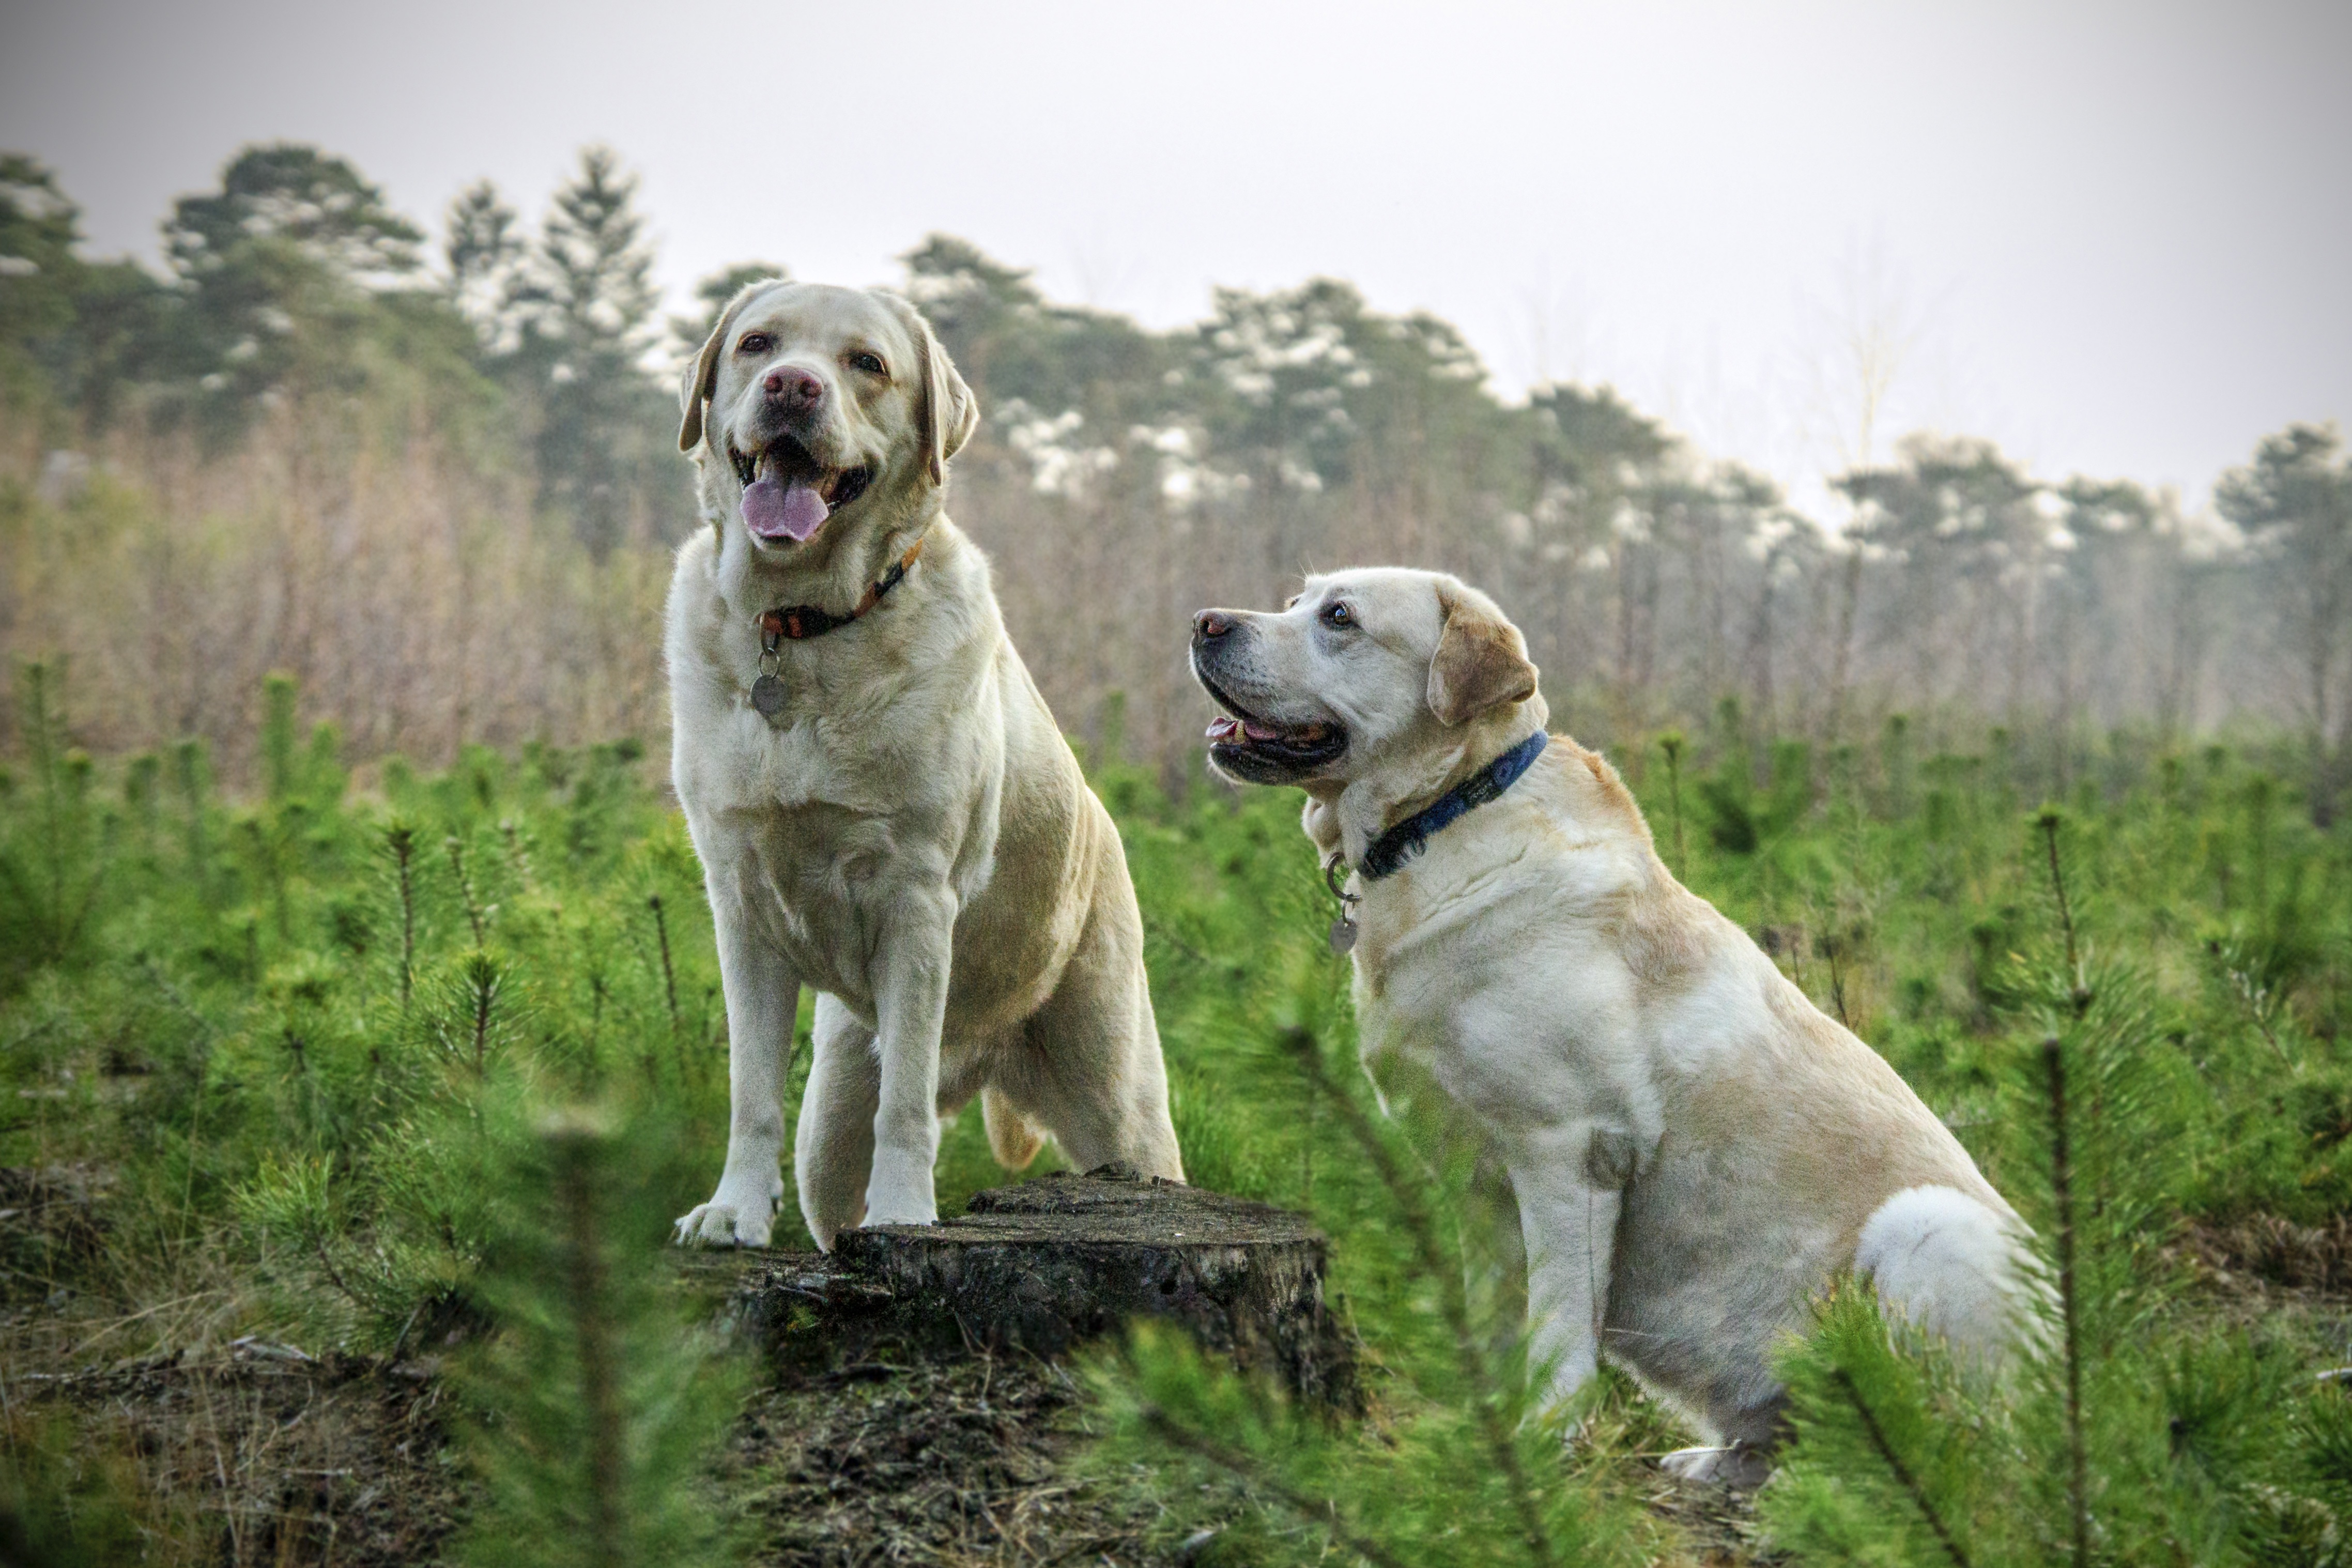
dog, animal, mammal, dogs, animals, vertebrate, labrador, dog breed, breed, guard dog, dog like mammal, livestock guardian dog, rafeiro do alentejo, anatolian shepherd dog, kangal dog, central asian shepherd dog